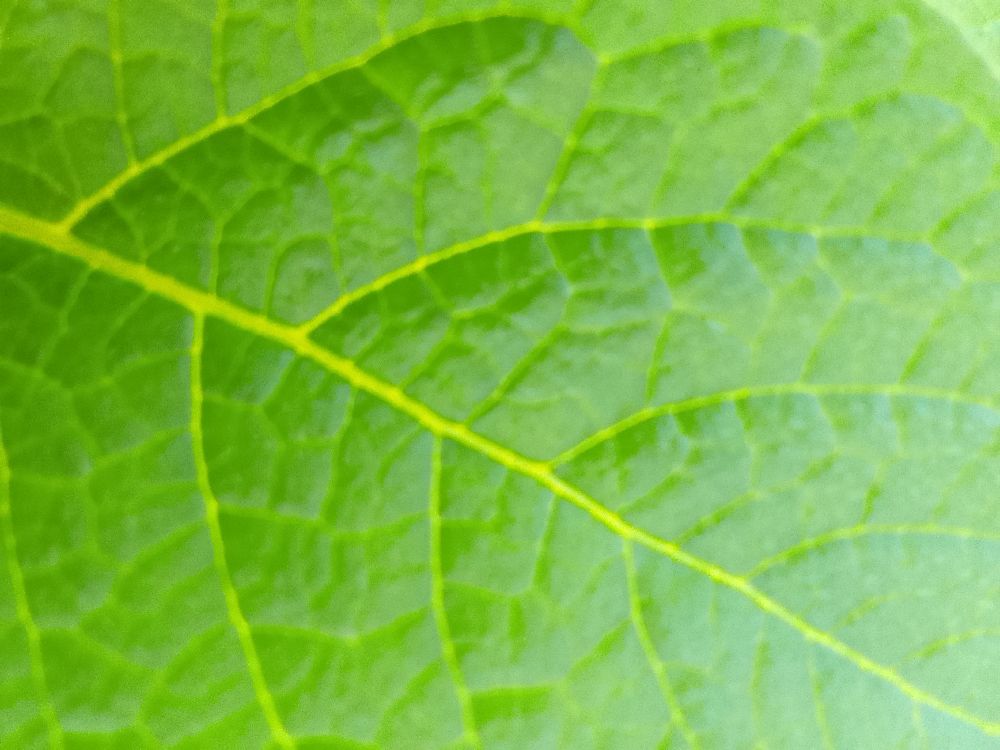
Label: Healthy